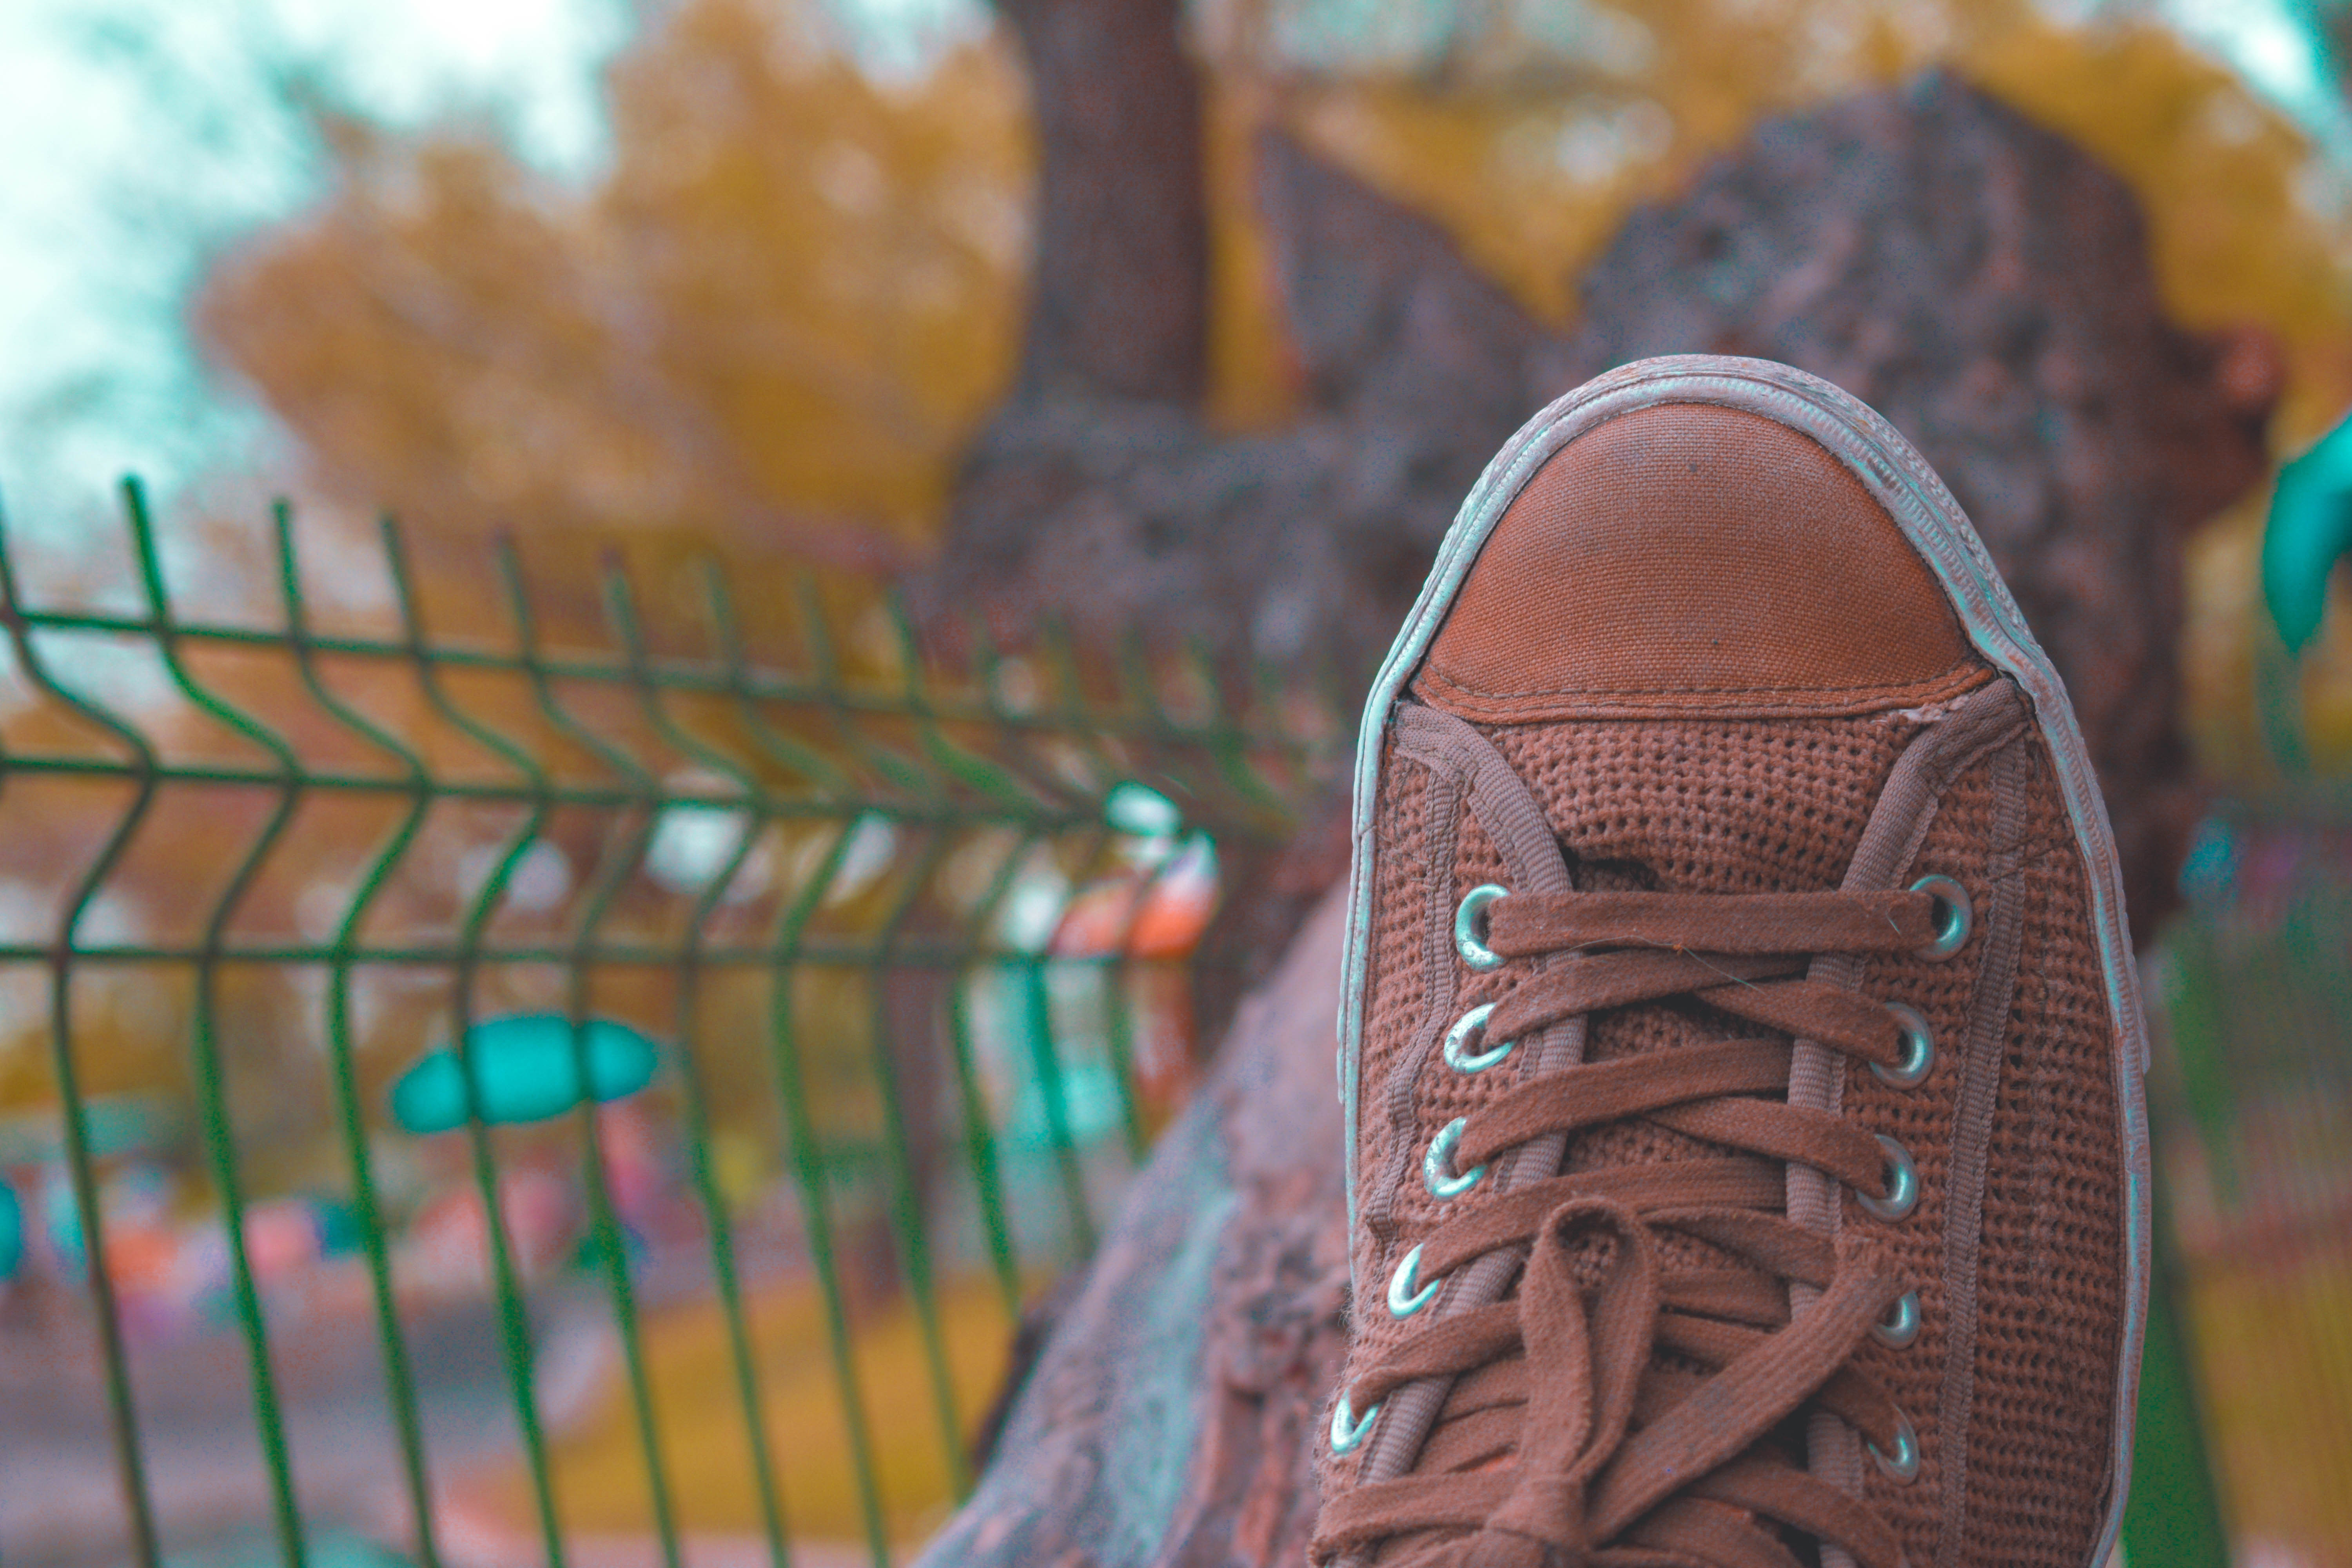
shoe, tree, green, footwear, grass